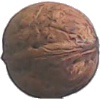
Label: walnut